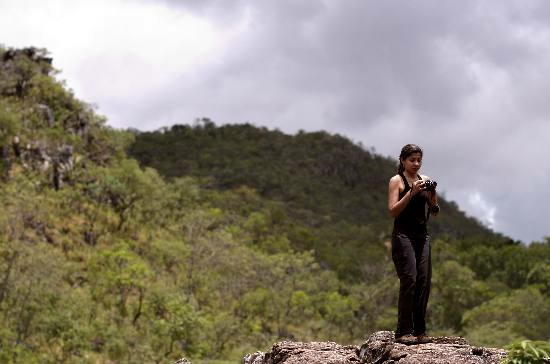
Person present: Yes